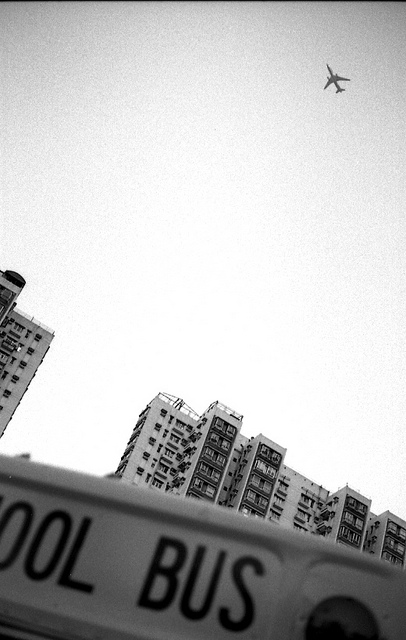
Buildings can be seen over the front of a school bus.

A school bus with some buildings in the background.